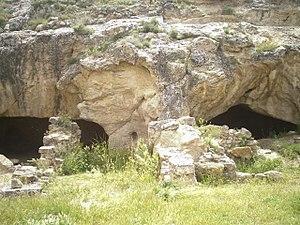
Vestiges de maisons à Contrebia Leucade (Aguilar del Río Alhama, La Rioja, Espagne).
Contrebia Leucade est le nom donné à une ville d'origine celtibère dont l'histoire remonte au premier Âge du fer. Les ruines ont été jusqu'au présent préservées dans un bon état relatif. La cité se situe au sud-est de La Rioja en Espagne. Aujourd'hui il s'agit de la municipalité d'Aguilar del Río Alhama.